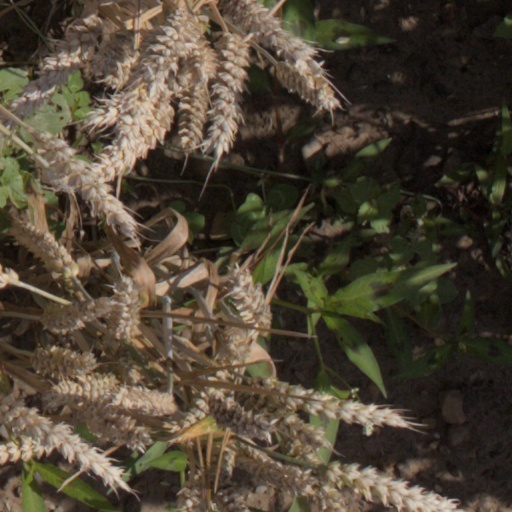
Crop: wheat